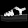
Label: Sandal